Chathuranga Kodithuwakku

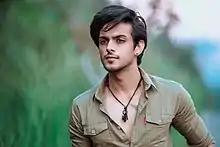

Kodithuwakku Arachchilage Lakshan Chathuranga Kodithuwakku (born 16 August 1995 as ), popularly as Chathuranga Kodithuwakku is an actor in Sri Lankan television and a model. He is best known for the role "Nimesh" in television serial "Hadawathe Kathawa".